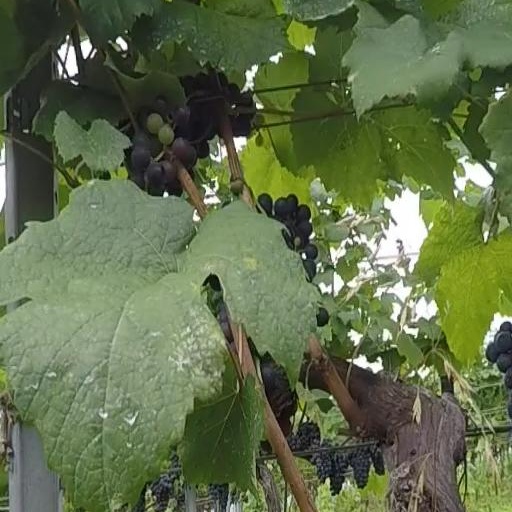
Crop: grape